Russophilia

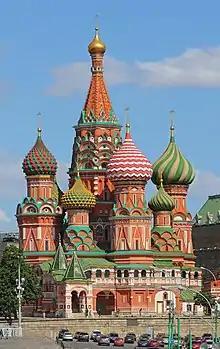
Saint Basil's Cathedral on Red Square in Moscow

Russophilia is the identification or solidarity with, appreciation of, or support for the country, people, language, and history of Russia. One who espouses Russophilia is called a russophile. Its antonym is Russophobia. In the 19th century, Russophilia was often linked to variants of pan-Slavism, since the Russian Empire and autonomous Serbia were the only two Slavic sovereign states during and after the Springtime of Nations.